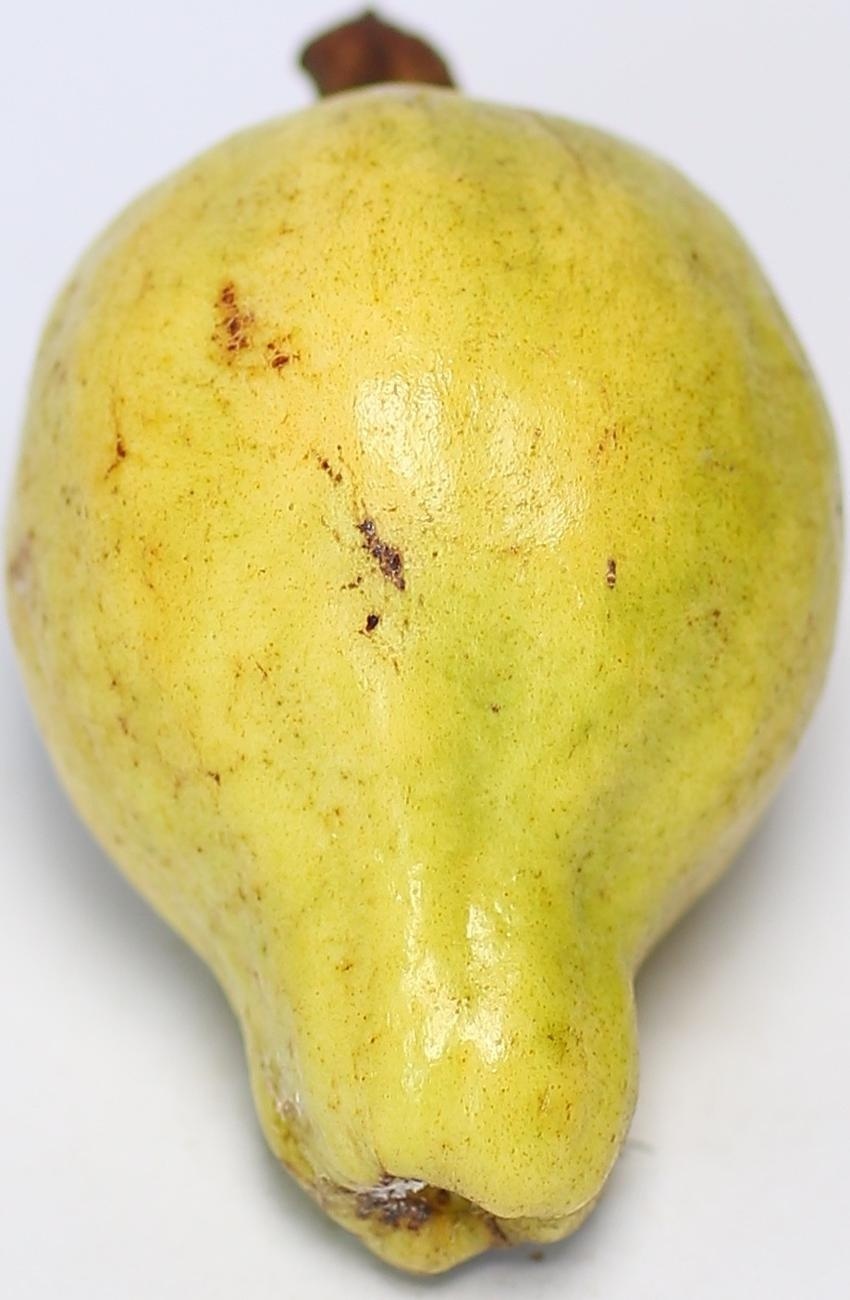
Maturity: ripe
Variety: local-sindhi